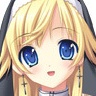
Portrait style: Anime Portrait